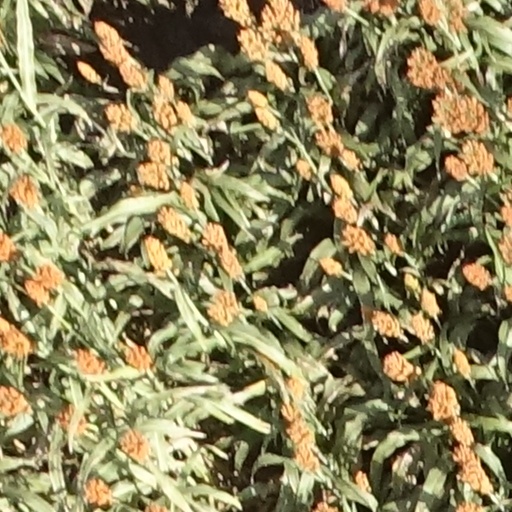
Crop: sorghum